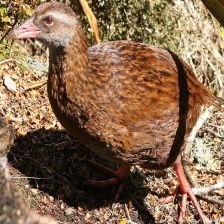
Species: OKINAWA RAIL
Scientific name: GALLIRALLUS OKINAWAE
ImageNet parent category: european_gallinule